Jones Island Water Reclamation Facility

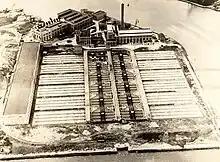
The plant in 1926

Since 1926, the Jones Island facility has both been in operation and has been producing the fertilizer Milorganite as a byproduct of the wastewater treatment process. It was one of the first wastewater treatment plants to be constructed in the United States, as well as one of the first to produce a marketable fertilizer.